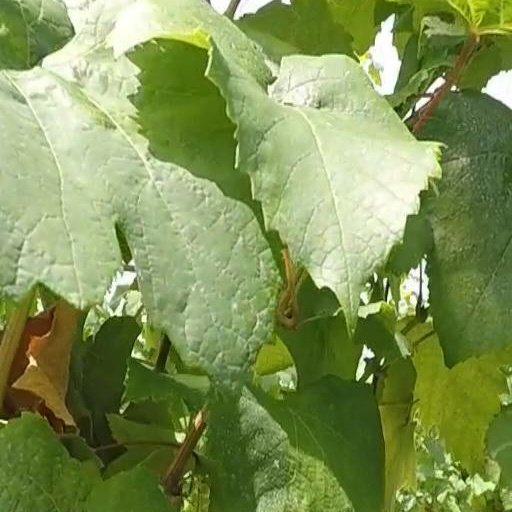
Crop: grape